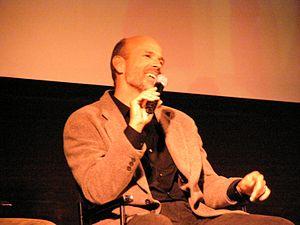
Bruce Reitherman est un réalisateur et acteur américain. Il est le fils de Wolfgang Reitherman, animateur et réalisateur de Walt Disney Pictures.